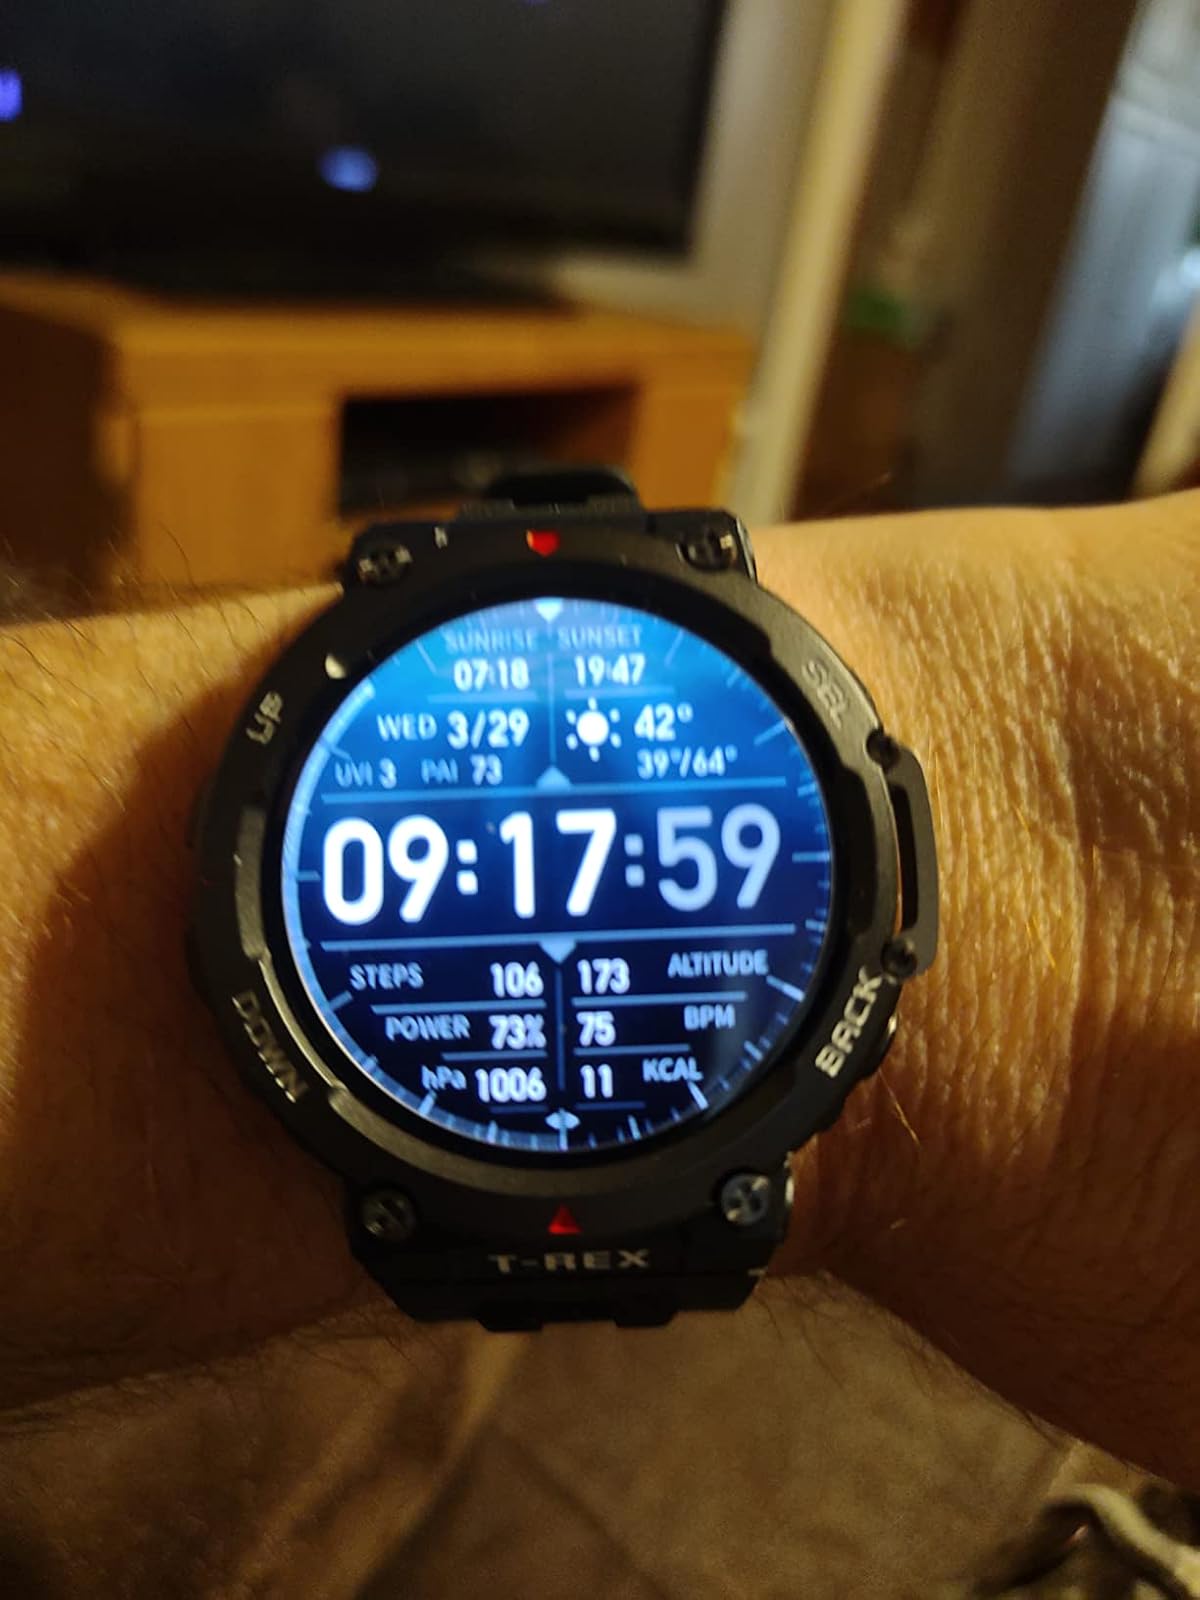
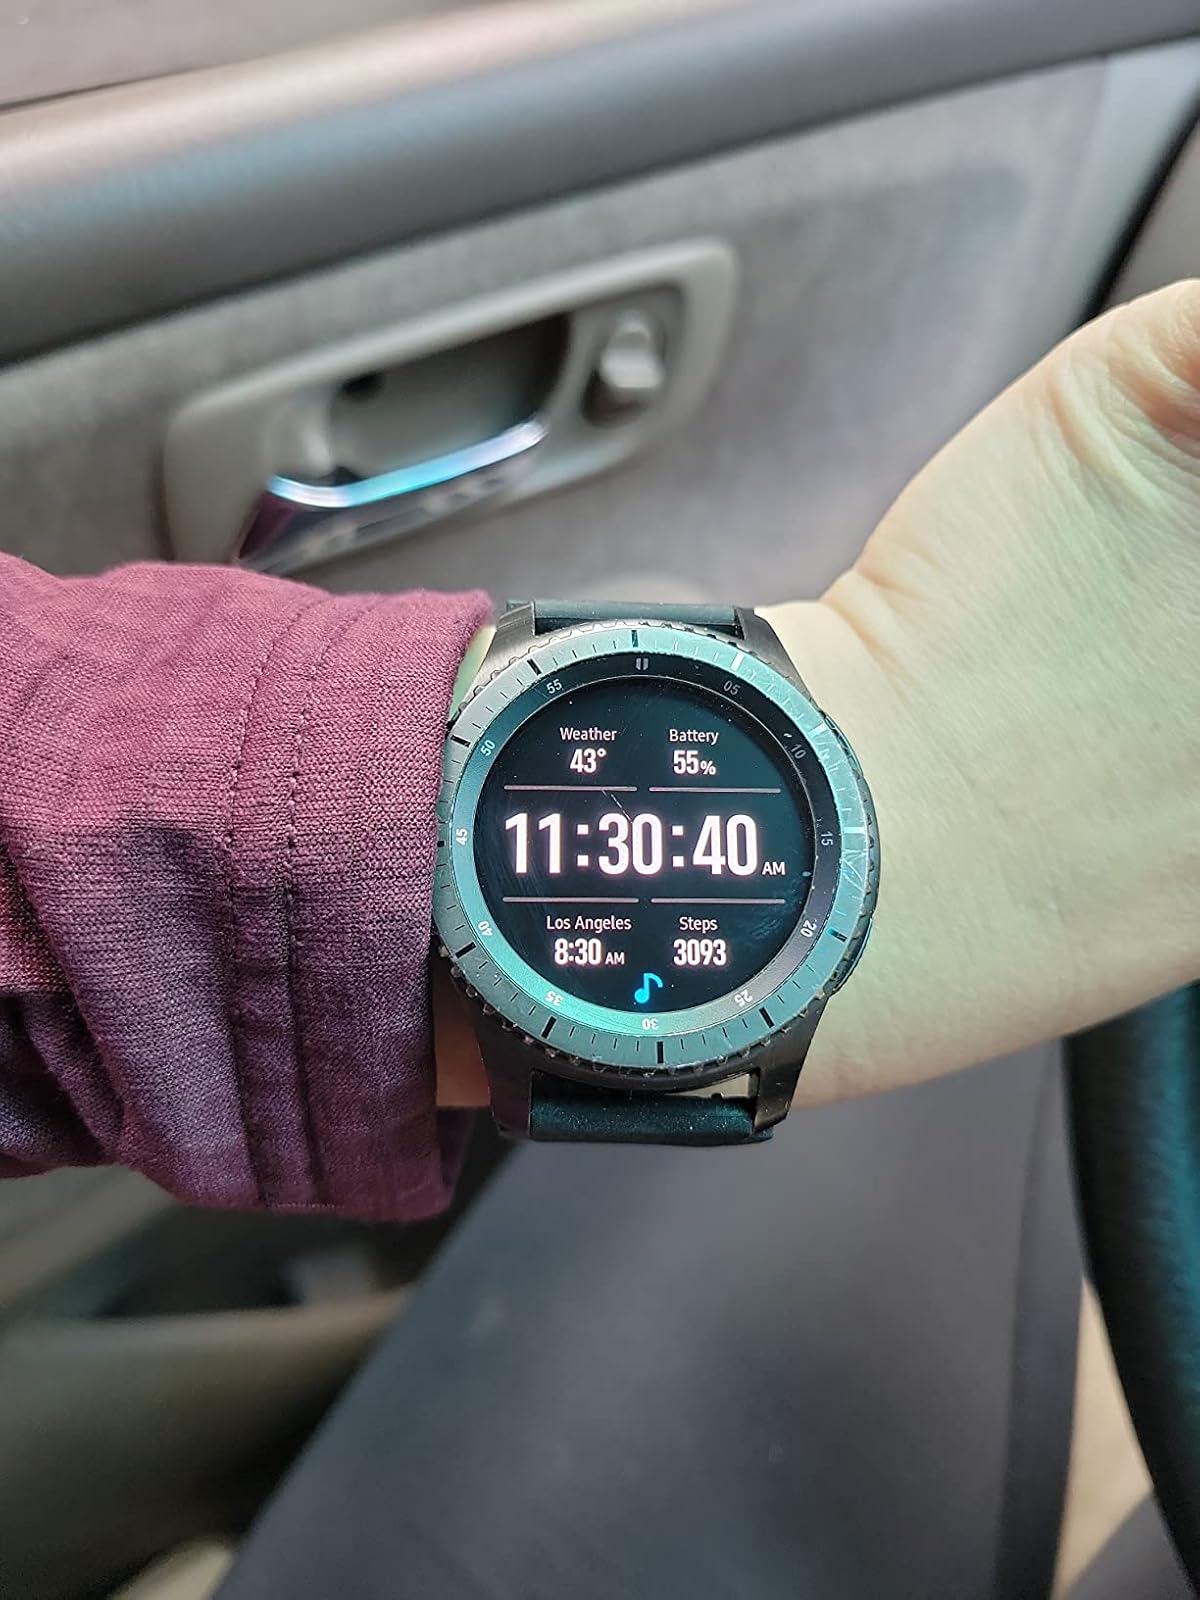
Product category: smartwatch
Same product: no